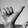
ASL letter: Y